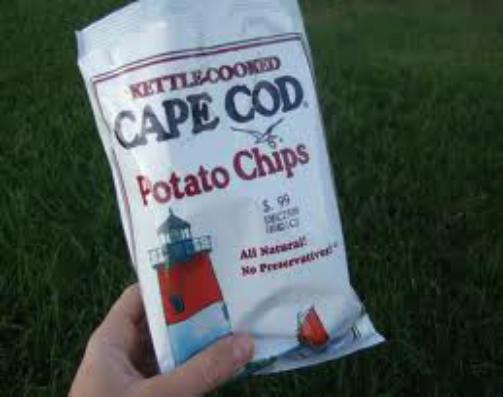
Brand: Cape Cod Potato Chips
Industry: Food